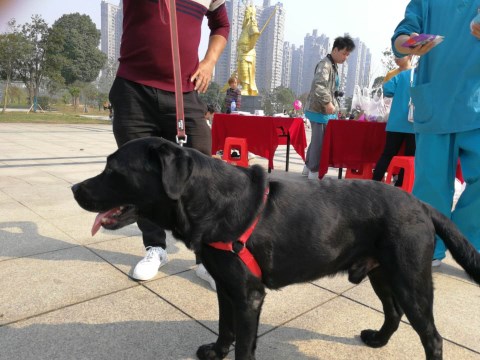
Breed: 3580-n000122-Labrador_retriever